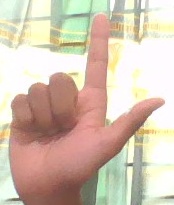
ASL sign: L